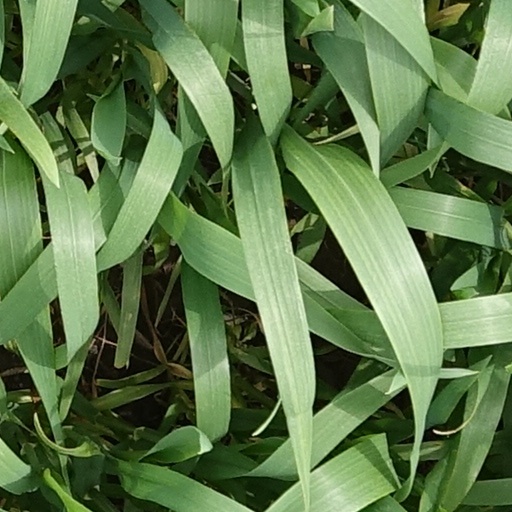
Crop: wheat